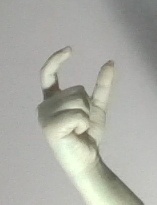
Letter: nun